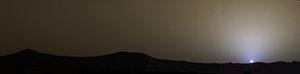
Mars est la quatrième planète par ordre croissant de la distance au Soleil et la deuxième par ordre croissant de la taille et de la masse. Son éloignement au Soleil est compris entre 1,381 et 1,666 UA, avec une période orbitale de 669,58 jours martiens.
Un ciel extraterrestre est l'apparence du ciel vu depuis un autre corps céleste que la Terre.